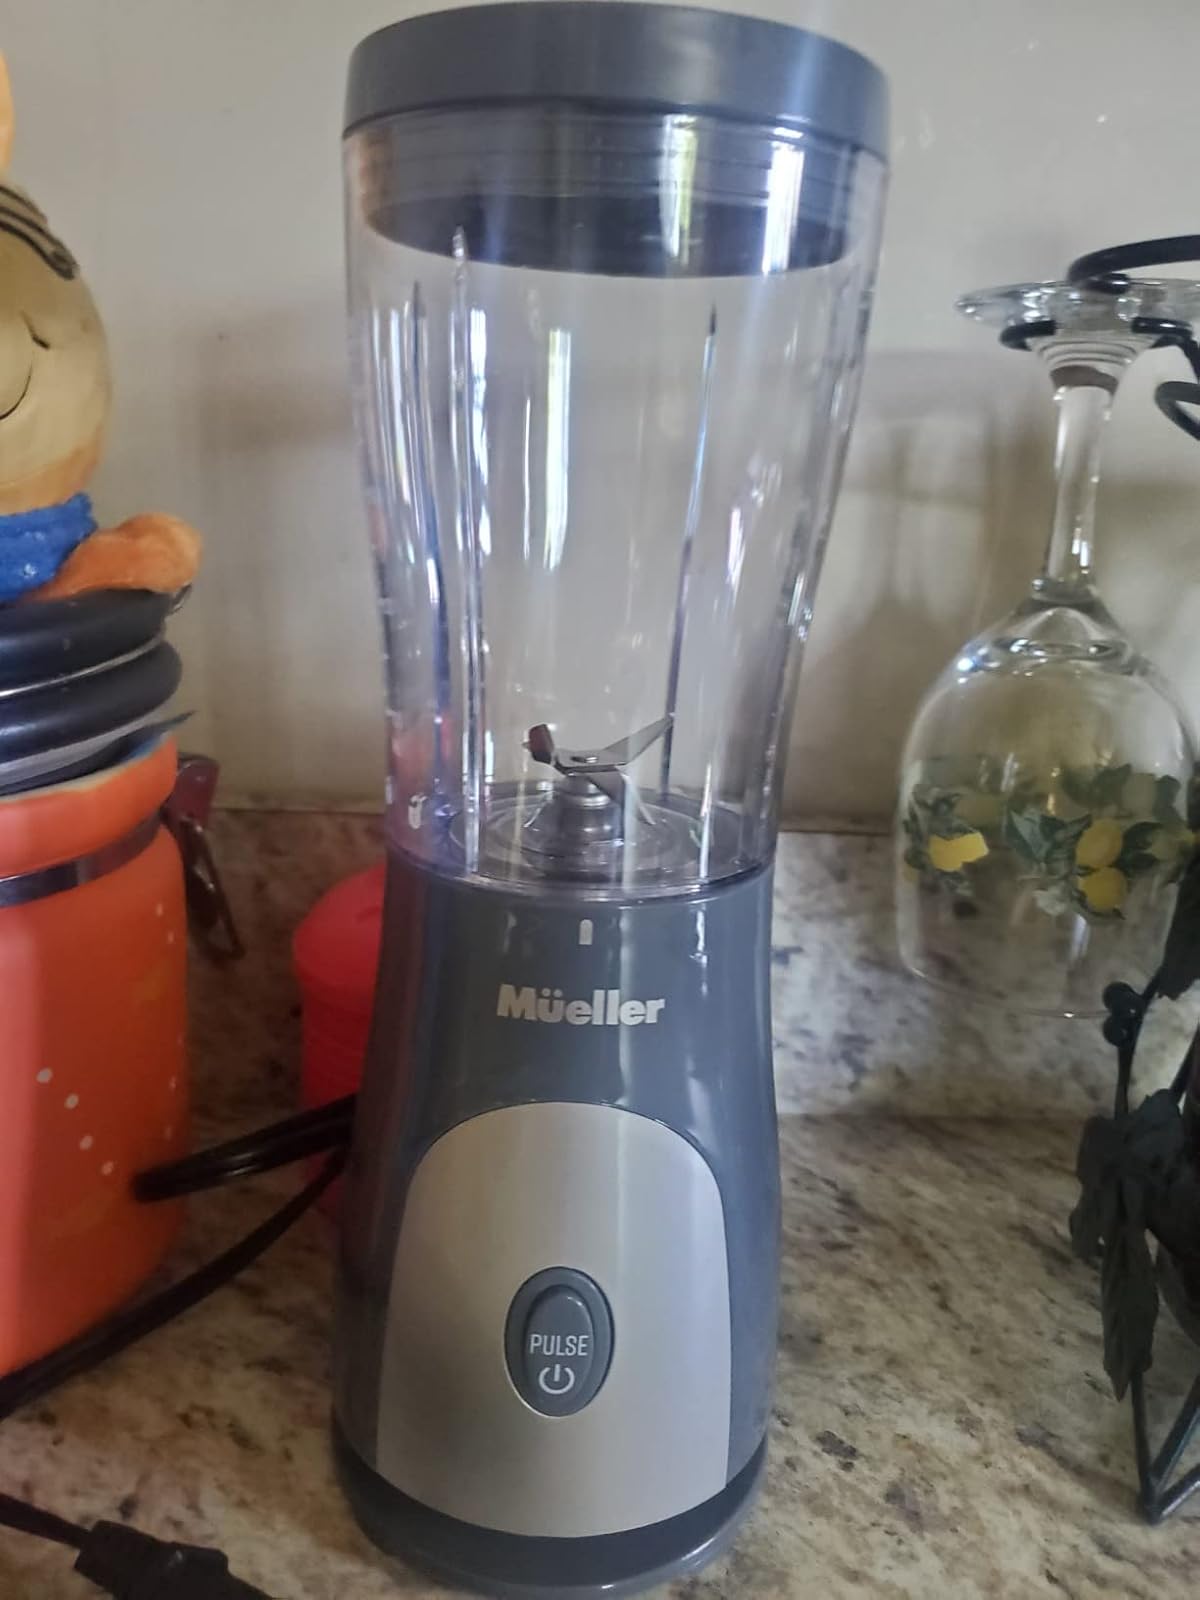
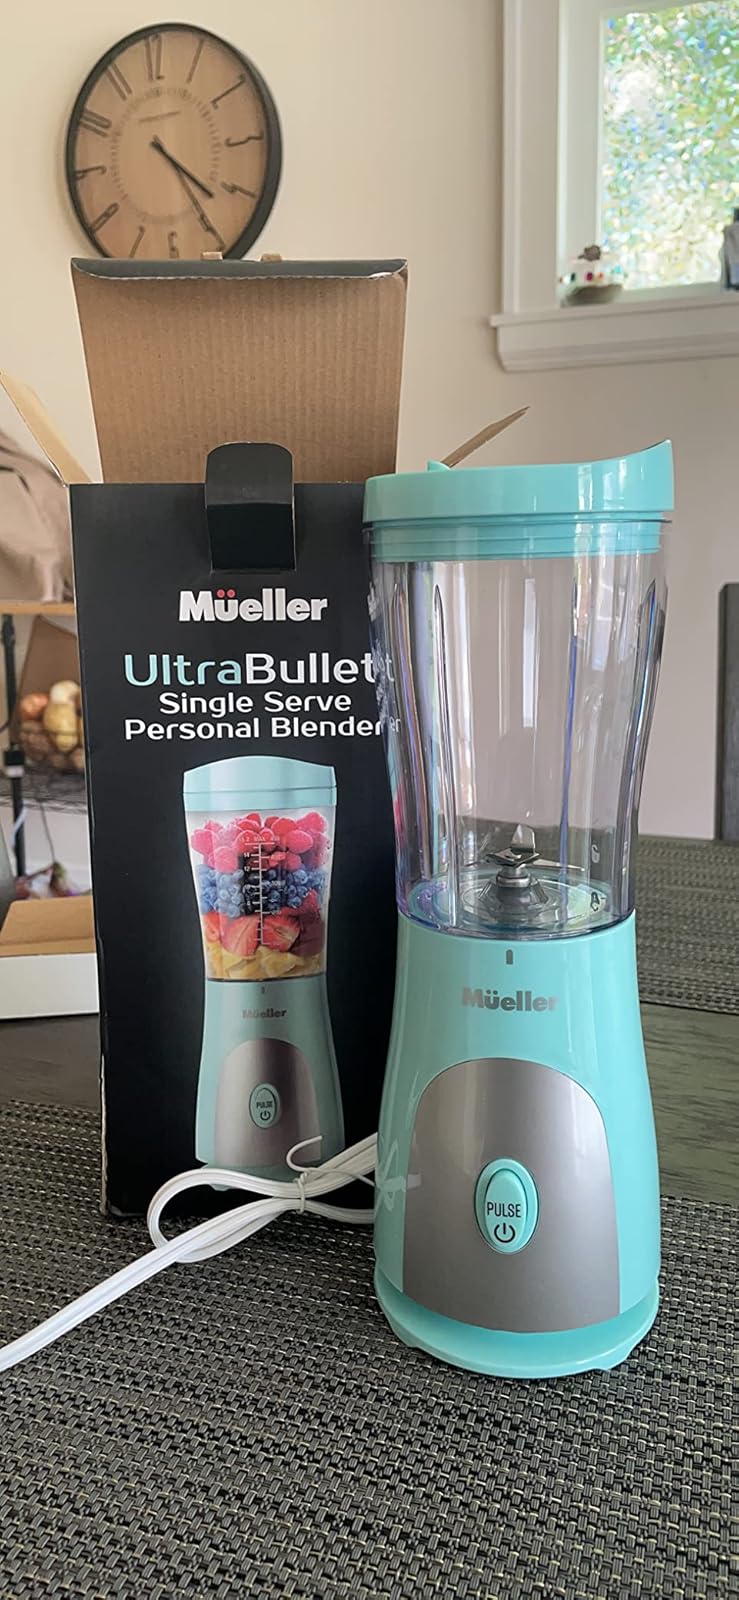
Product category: items_blender
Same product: no